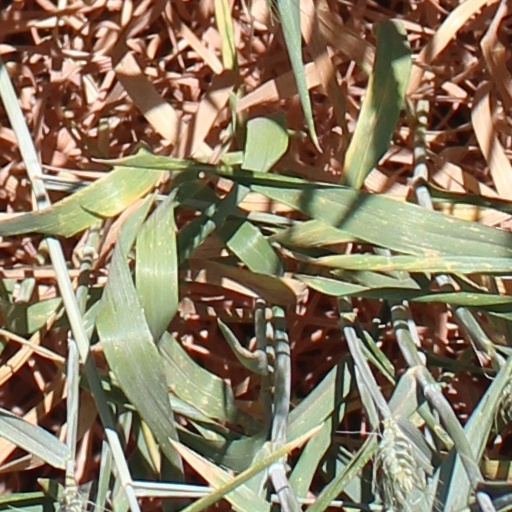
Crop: wheat